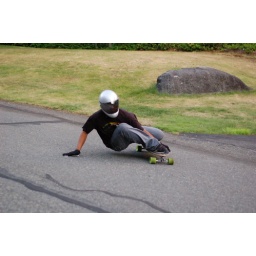
We stopped on a hill in the middle of a neighborhood next to a house that wasn't any of our's.